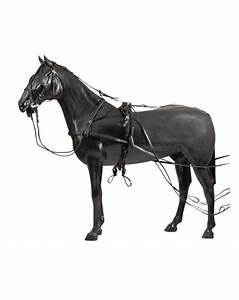
Label: cavallo